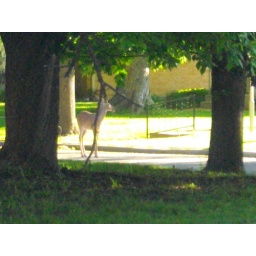
A couple of deer walking by the house in the early morning hours.